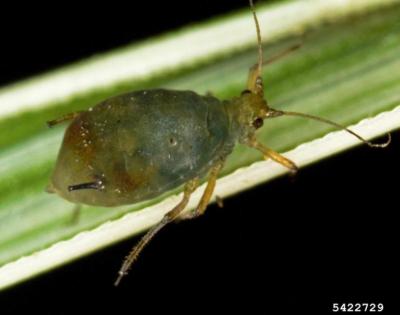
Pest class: bird_cherry_oat_aphid